X-ray optics

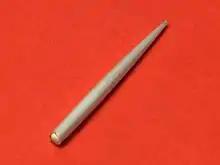
A polycapillary lens for focusing X-rays

Polycapillary lenses are arrays of small hollow glass tubes that guide the X-rays with many total external reflections on the inside of the tubes.